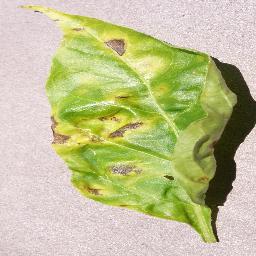
Label: Pepper,_bell___Bacterial_spot